Flavio Caicedo

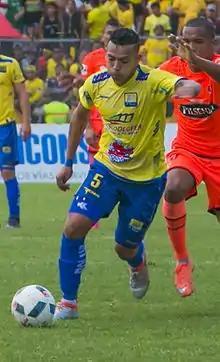

Flavio David Caicedo Gracia (born 29 February 1988) is an Ecuadorian international footballer who plays for River Ecuador, as a midfielder.